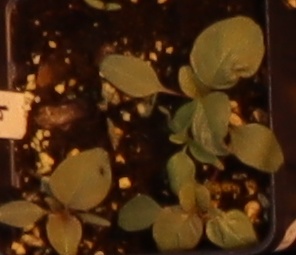
Label: Palmer Amaranth